Central Treaty Organization

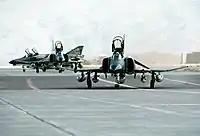
Three U.S. Air Force McDonnell Douglas F-4E Phantom II aircraft parked at Shiraz Air Base, Iran, during exercise Cento, 1 August 1977

Modeled after the North Atlantic Treaty Organization (NATO), METO committed the nations to mutual cooperation and protection, as well as non-intervention in each other's affairs. Its goal was to contain the Soviet Union (USSR) by having a line of strong states along the Soviet Union's southwestern frontier. Similarly, it was known as the 'Northern Tier' to prevent Soviet expansion into the Middle East. Unlike NATO, METO did not have a unified military command structure, nor were many American or British military bases established in member countries, although the United States had communications and electronic intelligence facilities in Iran, and operated U-2 intelligence flights over the Soviet Union from bases in Pakistan. The United Kingdom had access to facilities in Pakistan and Iraq at various times while the treaty was in effect.